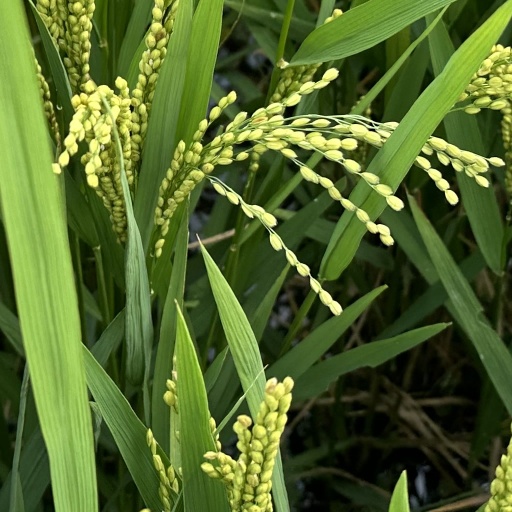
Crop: rice